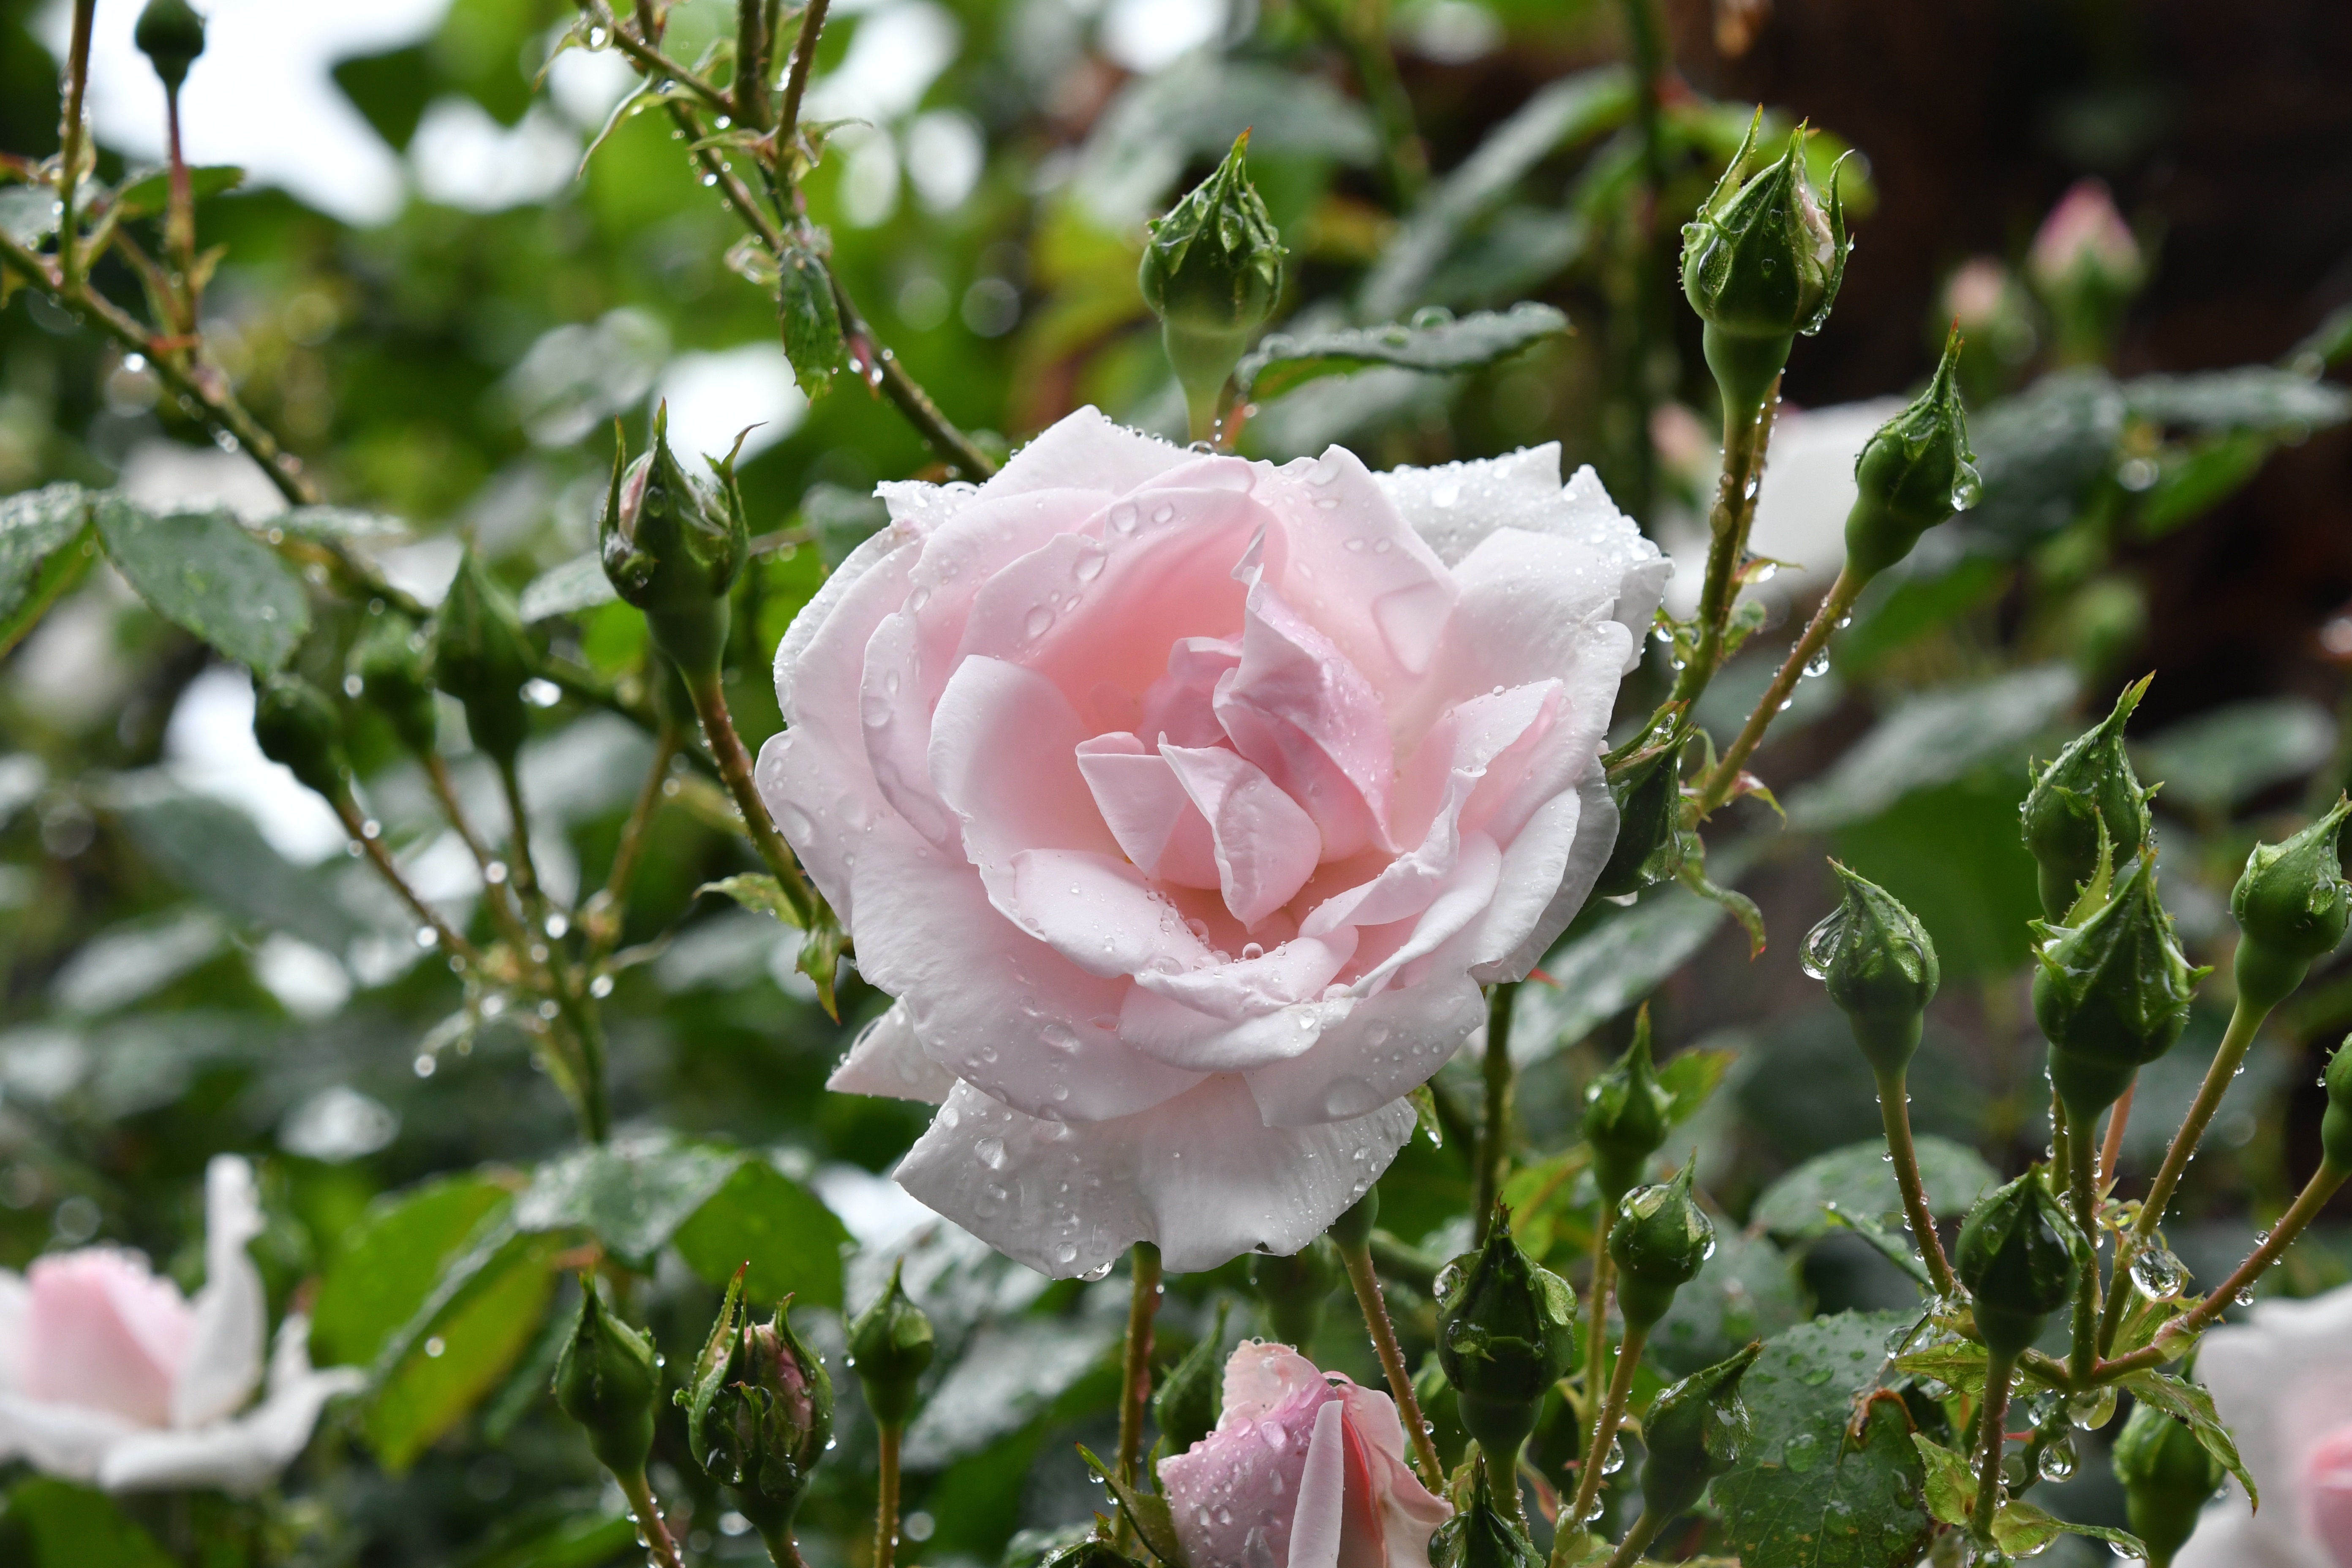
blossom, plant, flower, petal, rose, botany, flora, floribunda, flowering plant, garden roses, rose family, rain tokyo pink, burnet rose, land plant, rosa centifolia, rose order